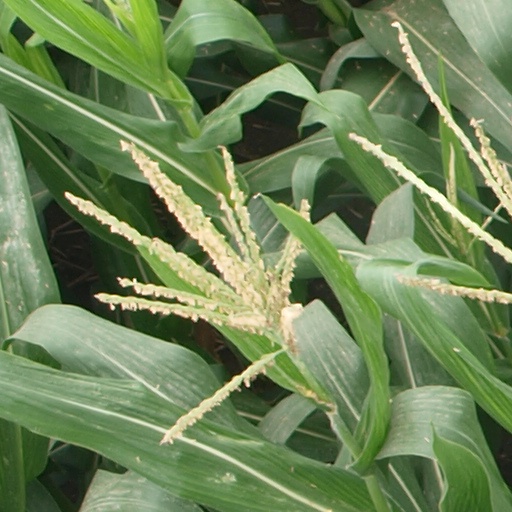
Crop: maize; corn